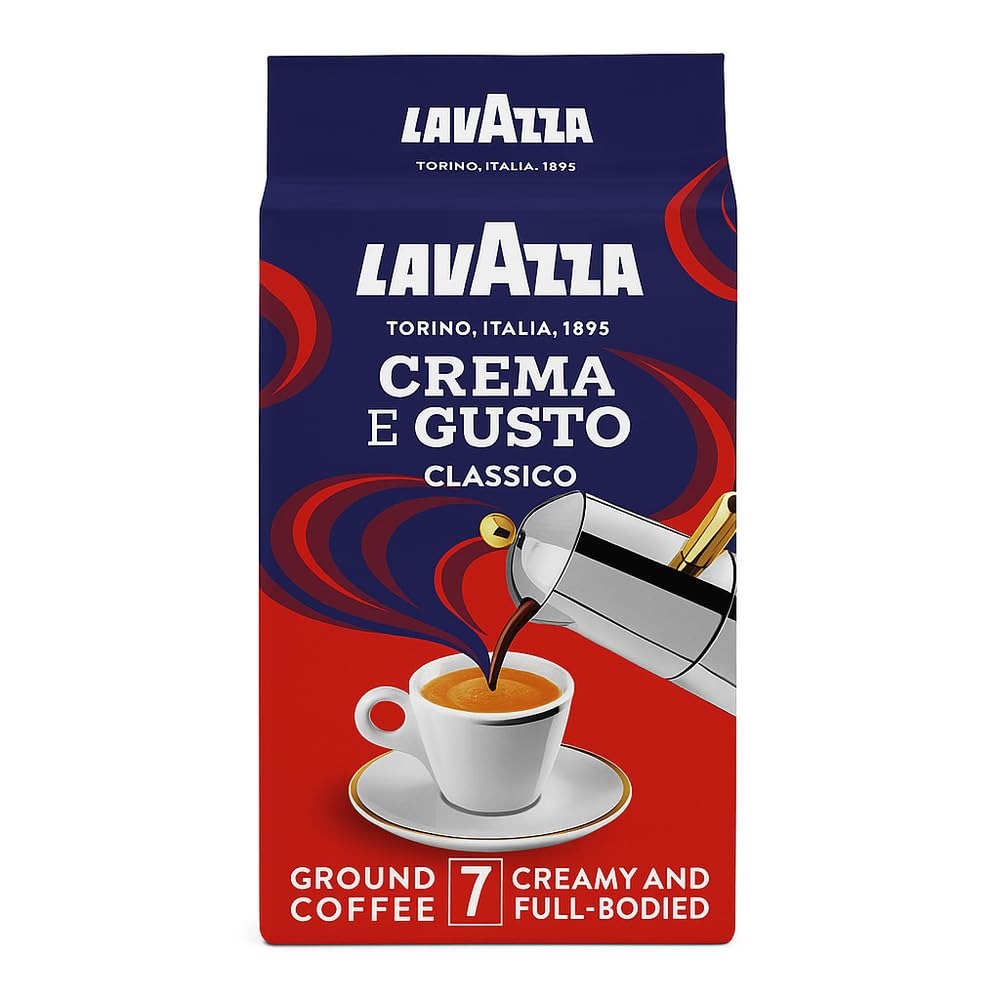
Item Name: Lavazza Ground Coffee - 250g / 2 PACK
Bullet Point 1: Made in Italy
Bullet Point 2: Extraordinery taste and aroma.
Bullet Point 3: Suitable for all coffee makers
Bullet Point 4: Dark roast
Bullet Point 5: Creamy and full-bodied
Product Description: Italy's faurite coffee- Lavazza ground coffee
Value: 4.0
Unit: Count

Price: 7.36